Haridas (1944 film)

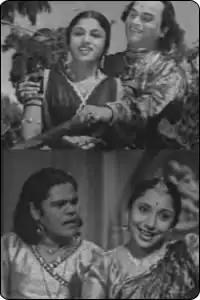
Upper: T. R. Rajakumari and M. K. Thyagaraja Bhagavathar Lower: N. S. Krishnan and T. A. Mathuram

All songs in this film became hits. The song "Manmadha Leelayai Vendrar Undo", based on Charukesi raga, celebrates erotic love and has become an enduring hit, with the phrase entering every day Tamil usage. Papanasam Sivan was the composer and G. Ramanathan was in charge of the orchestration. A partial list of songs from "Haridas":